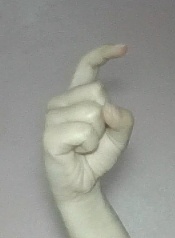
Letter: ra